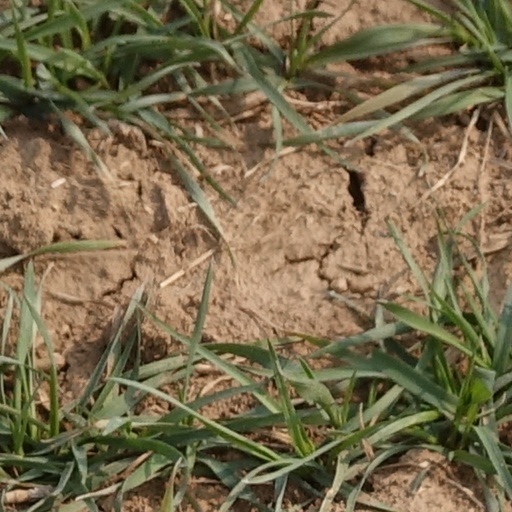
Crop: wheat